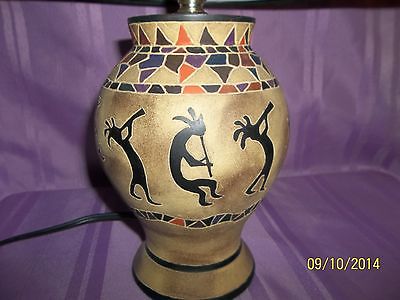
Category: lamp